Montmartre, Saskatchewan

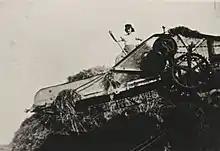
Early mechanized harvest equipment, Montmartre SK, 1927

According to the 2011 Census of Canada, the population of Montmartre and its municipal area is 476. This represents an increase of 15.3% from 2006 when the population was 413. There are a total of 218 private dwellings within Montmartre and its surroundings. The village has a population density of 0.3 per square kilometer in a land area of 1,047.83 square kilometers.